Describe the emotion expressed in this image:  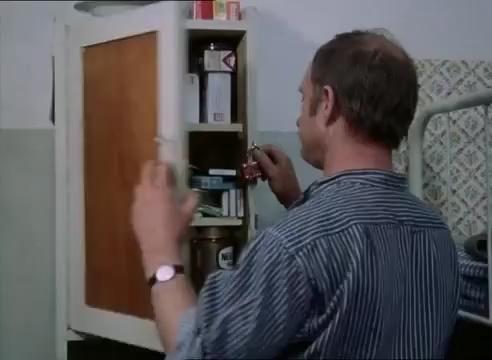
This person displays Suffering, valence and arousal with moderate intensity.